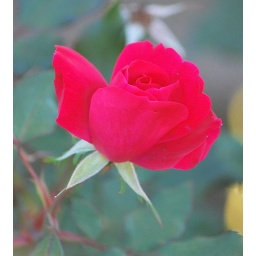
A single red rose for a special person in your life...